Aleksandr Dimidko

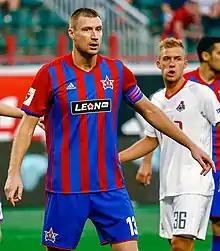
Dimidko with SKA-Khabarovsk in 2017

Aleksandr Aleksandrovich Dimidko (born 20 January 1986) is a Russian football coach and a former player. He played as a centre-back.